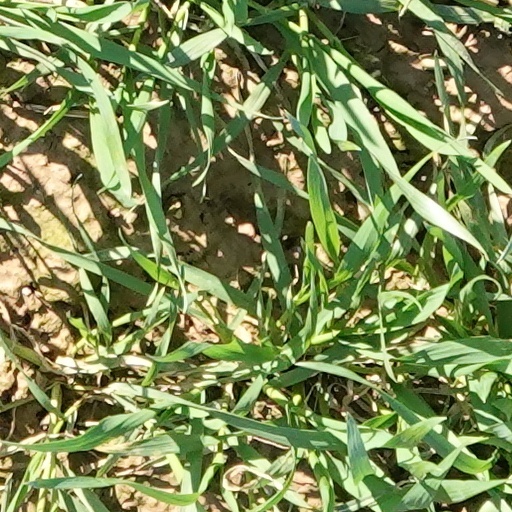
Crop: wheat